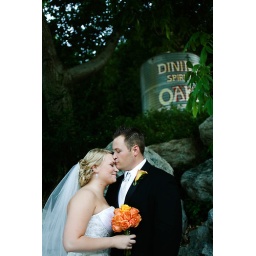
Corinne and Colin marry in green mountain ranch.